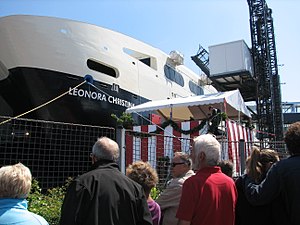
H/F Leonora Christina
21. juni 2011 blev Leonora Christina officielt døbt af borgmesteren Winni Grossbøl.
Leonora Christina - i Rønne havn
Hurtigfærgen Leonora Christina var navnet på en katamaran, som sejlede for BornholmerFærgen mellem Rønne og Ystad og var Danmarks fjerdestørste hurtigfærge. Skibet sejler i dag under spansk flag under navnet Betancuria Express for rederiet Fred. Olsen Express.